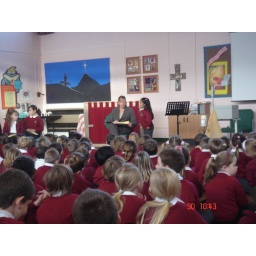
Kyla receives a golden book recognition from their principal for her exemplary performancre in her class this month of November.